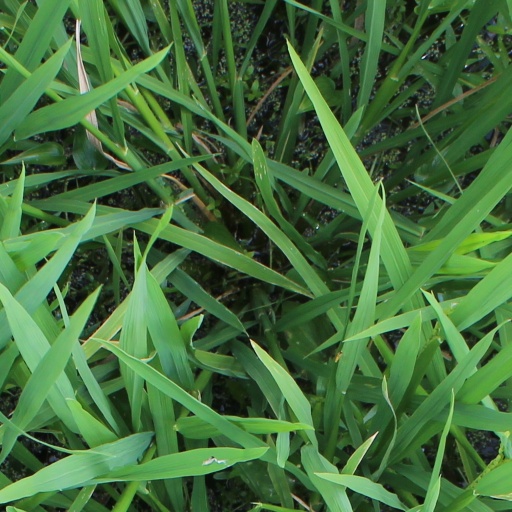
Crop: rice